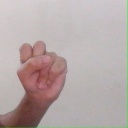
अक्षर: स